Naïma Ababsa

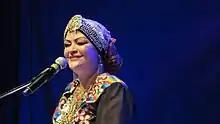
Ababsa in 2018

Ababsa was the daughter of the composer . Her sister, Fella El Djazairia, is also a singer. She performed a great range of musical material and genres, such as Chaoui, Algérois, , and other styles from North Africa. She paid tribute to Lounès Matoub in 2000 onstage in Paris. She also paid homage to the singer Seloua at the Théâtre national algérien Mahieddine-Bachtarzi in Algiers in 2008. In 2018, she was invited to the . That same year, she participated in the 8th annual Festival Orientalys in Montreal.